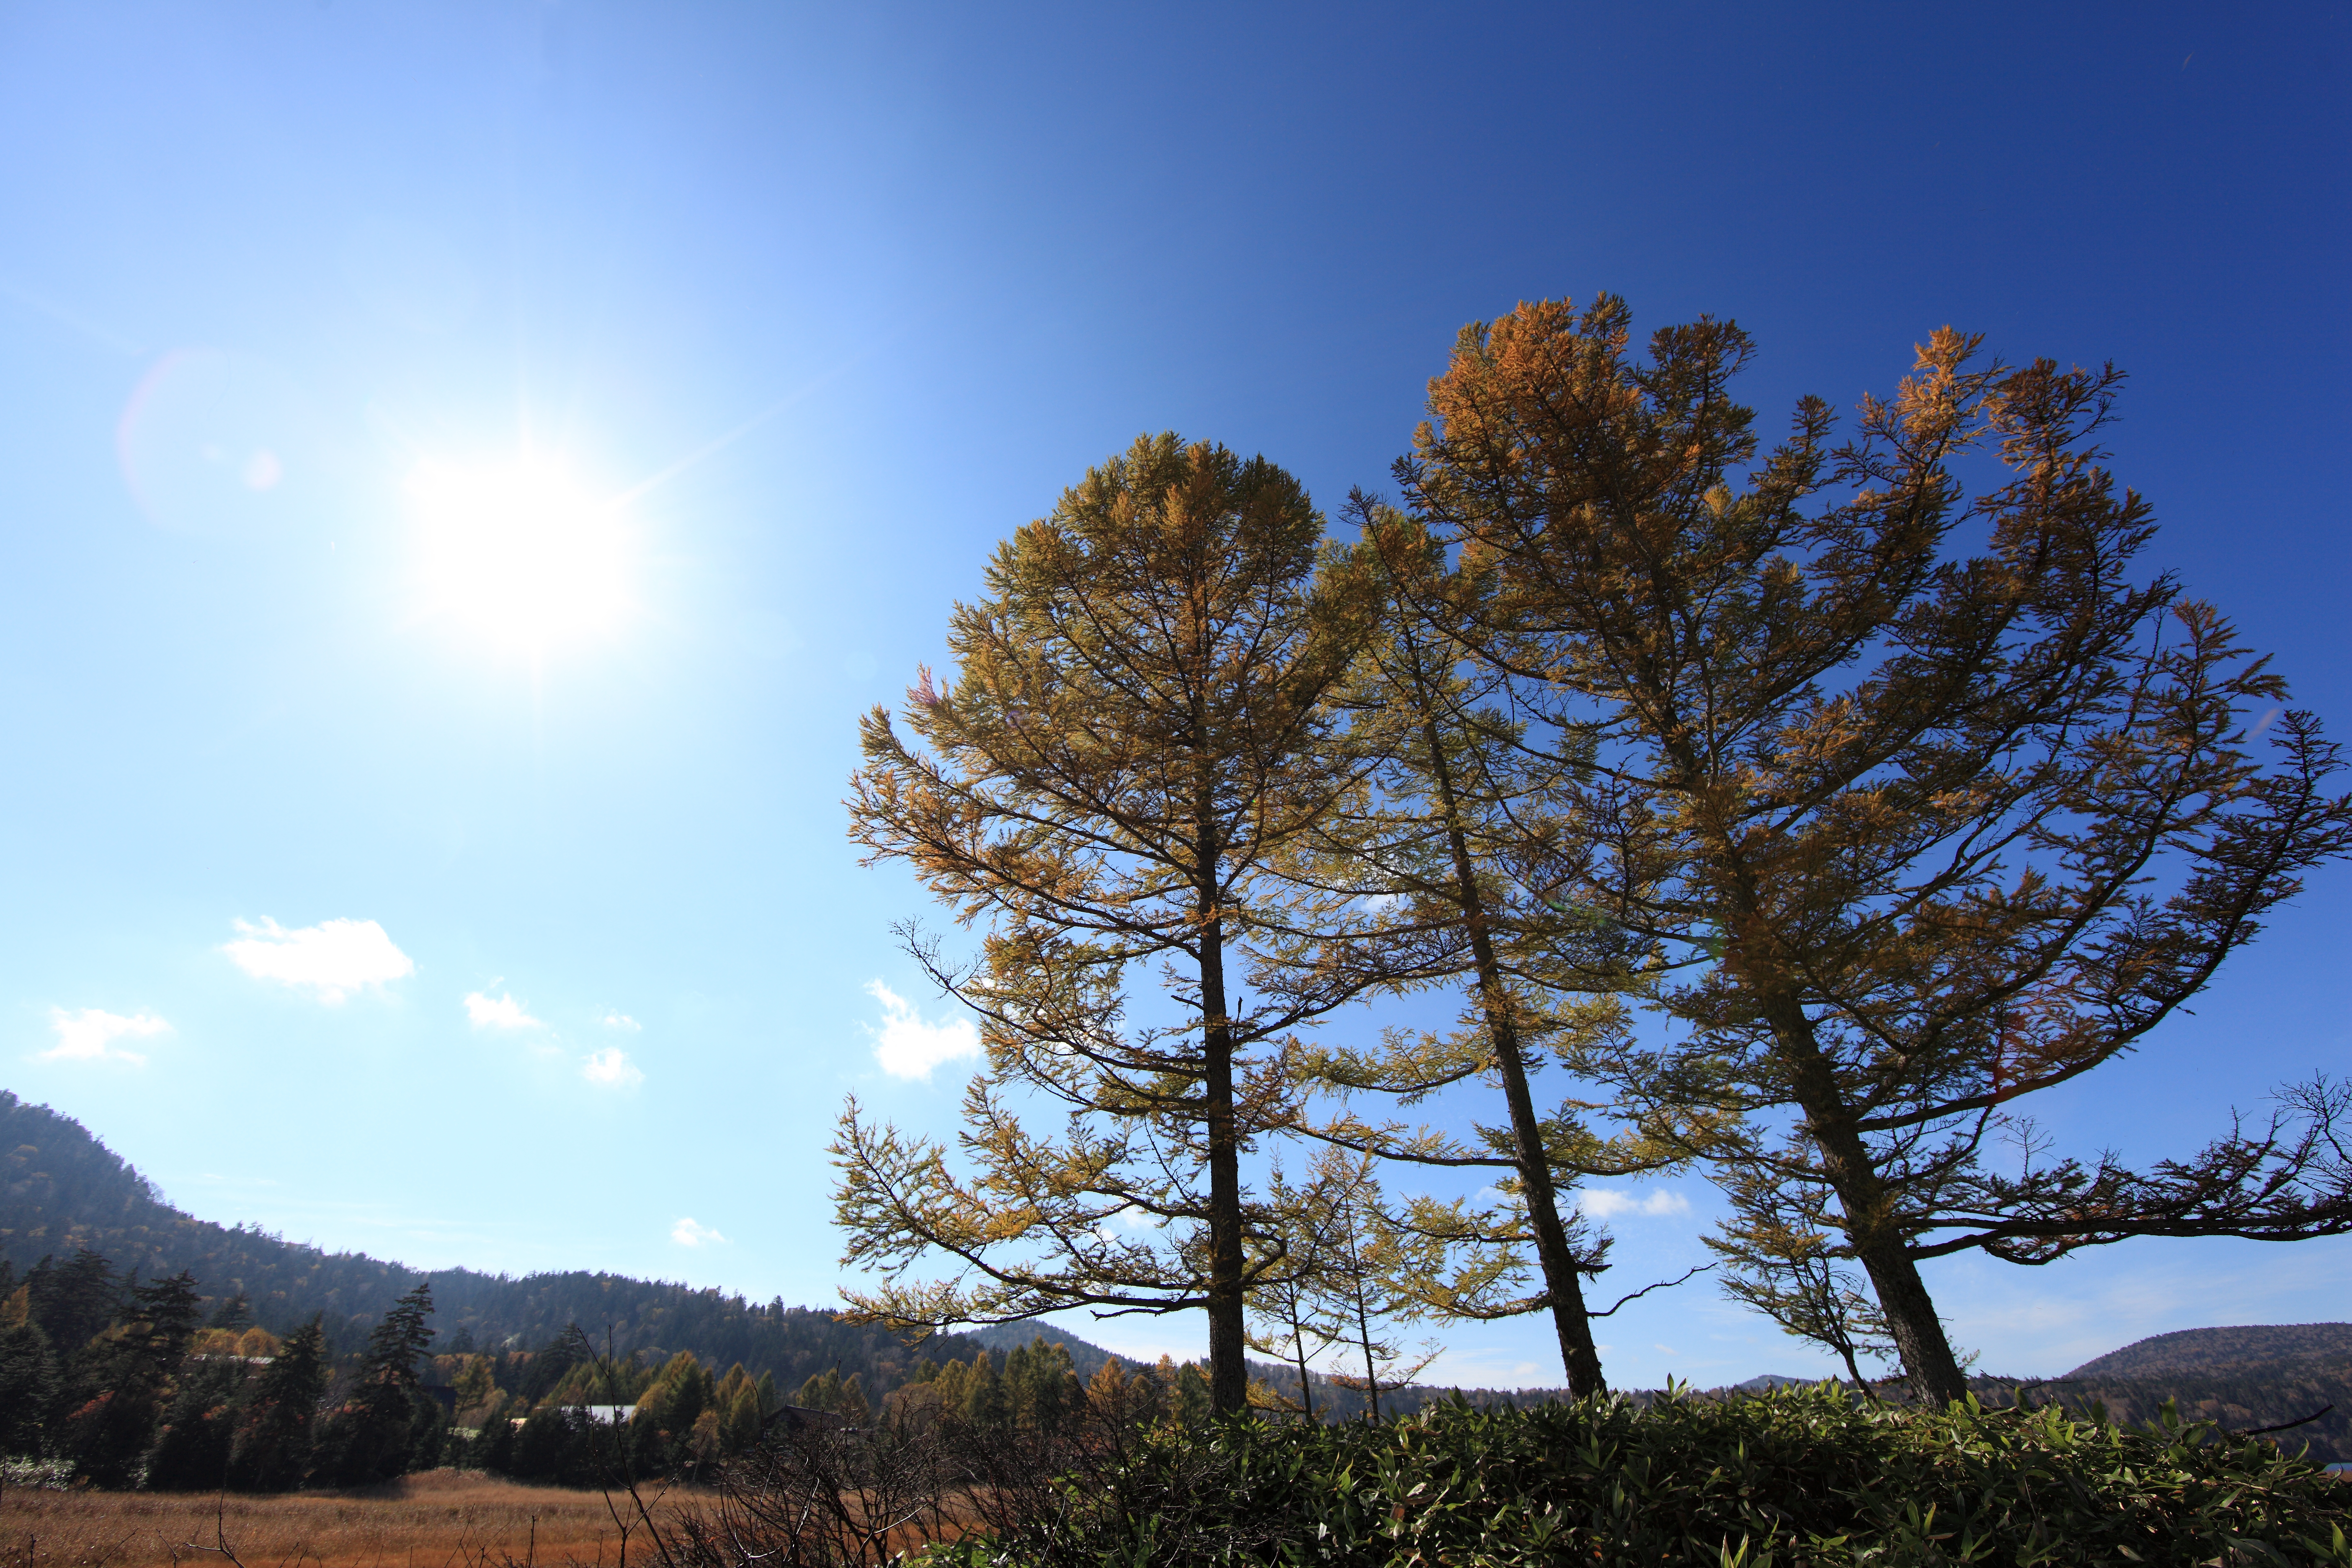
tree, nature, forest, wetlands, wilderness, branch, mountain, cloud, plant, sky, sunlight, hill, high, autumn, ridge, 5d, hires, markii, larch, larix, ecosystem, hi, res, resolution, kaempferi, fukushima, oze, hinoemata, ozenationalpark, ooeshitsugen, japaneselarch, taxonomy binomial larixkaempferi, biome, woody plant, mountainous landforms